Aljona Savchenko

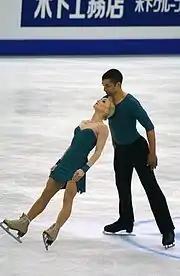
Savchenko and Szolkowy perform their Pina free skate at the 2012 World Championships

Savchenko/Szolkowy took up the option of competing at three Grand Prix events during the 2011–2012 season. They are entered in 2011 Skate America, 2011 NHK Trophy and 2011 Cup of Russia. In October, they confirmed "Pina" and "Angels & Demons" as their new music selections and said they were practicing a throw triple Axel, successfully executed in international competition by only one previous pair, Americans Rena Inoue / John Baldwin at the 2006 Winter Olympics. At Skate America, Savchenko/Szolkowy attempted the throw triple Axel in the short program but experienced a hard fall. They were given credit for completing the revolutions and finished in 5th place, 3.4 points off the lead. They rebounded to place first in the free skate and won their second consecutive Skate America title and third in their career. They added a reverse lasso lift to their free program but performed only a double twist because they were still working on a new entry to the triple.